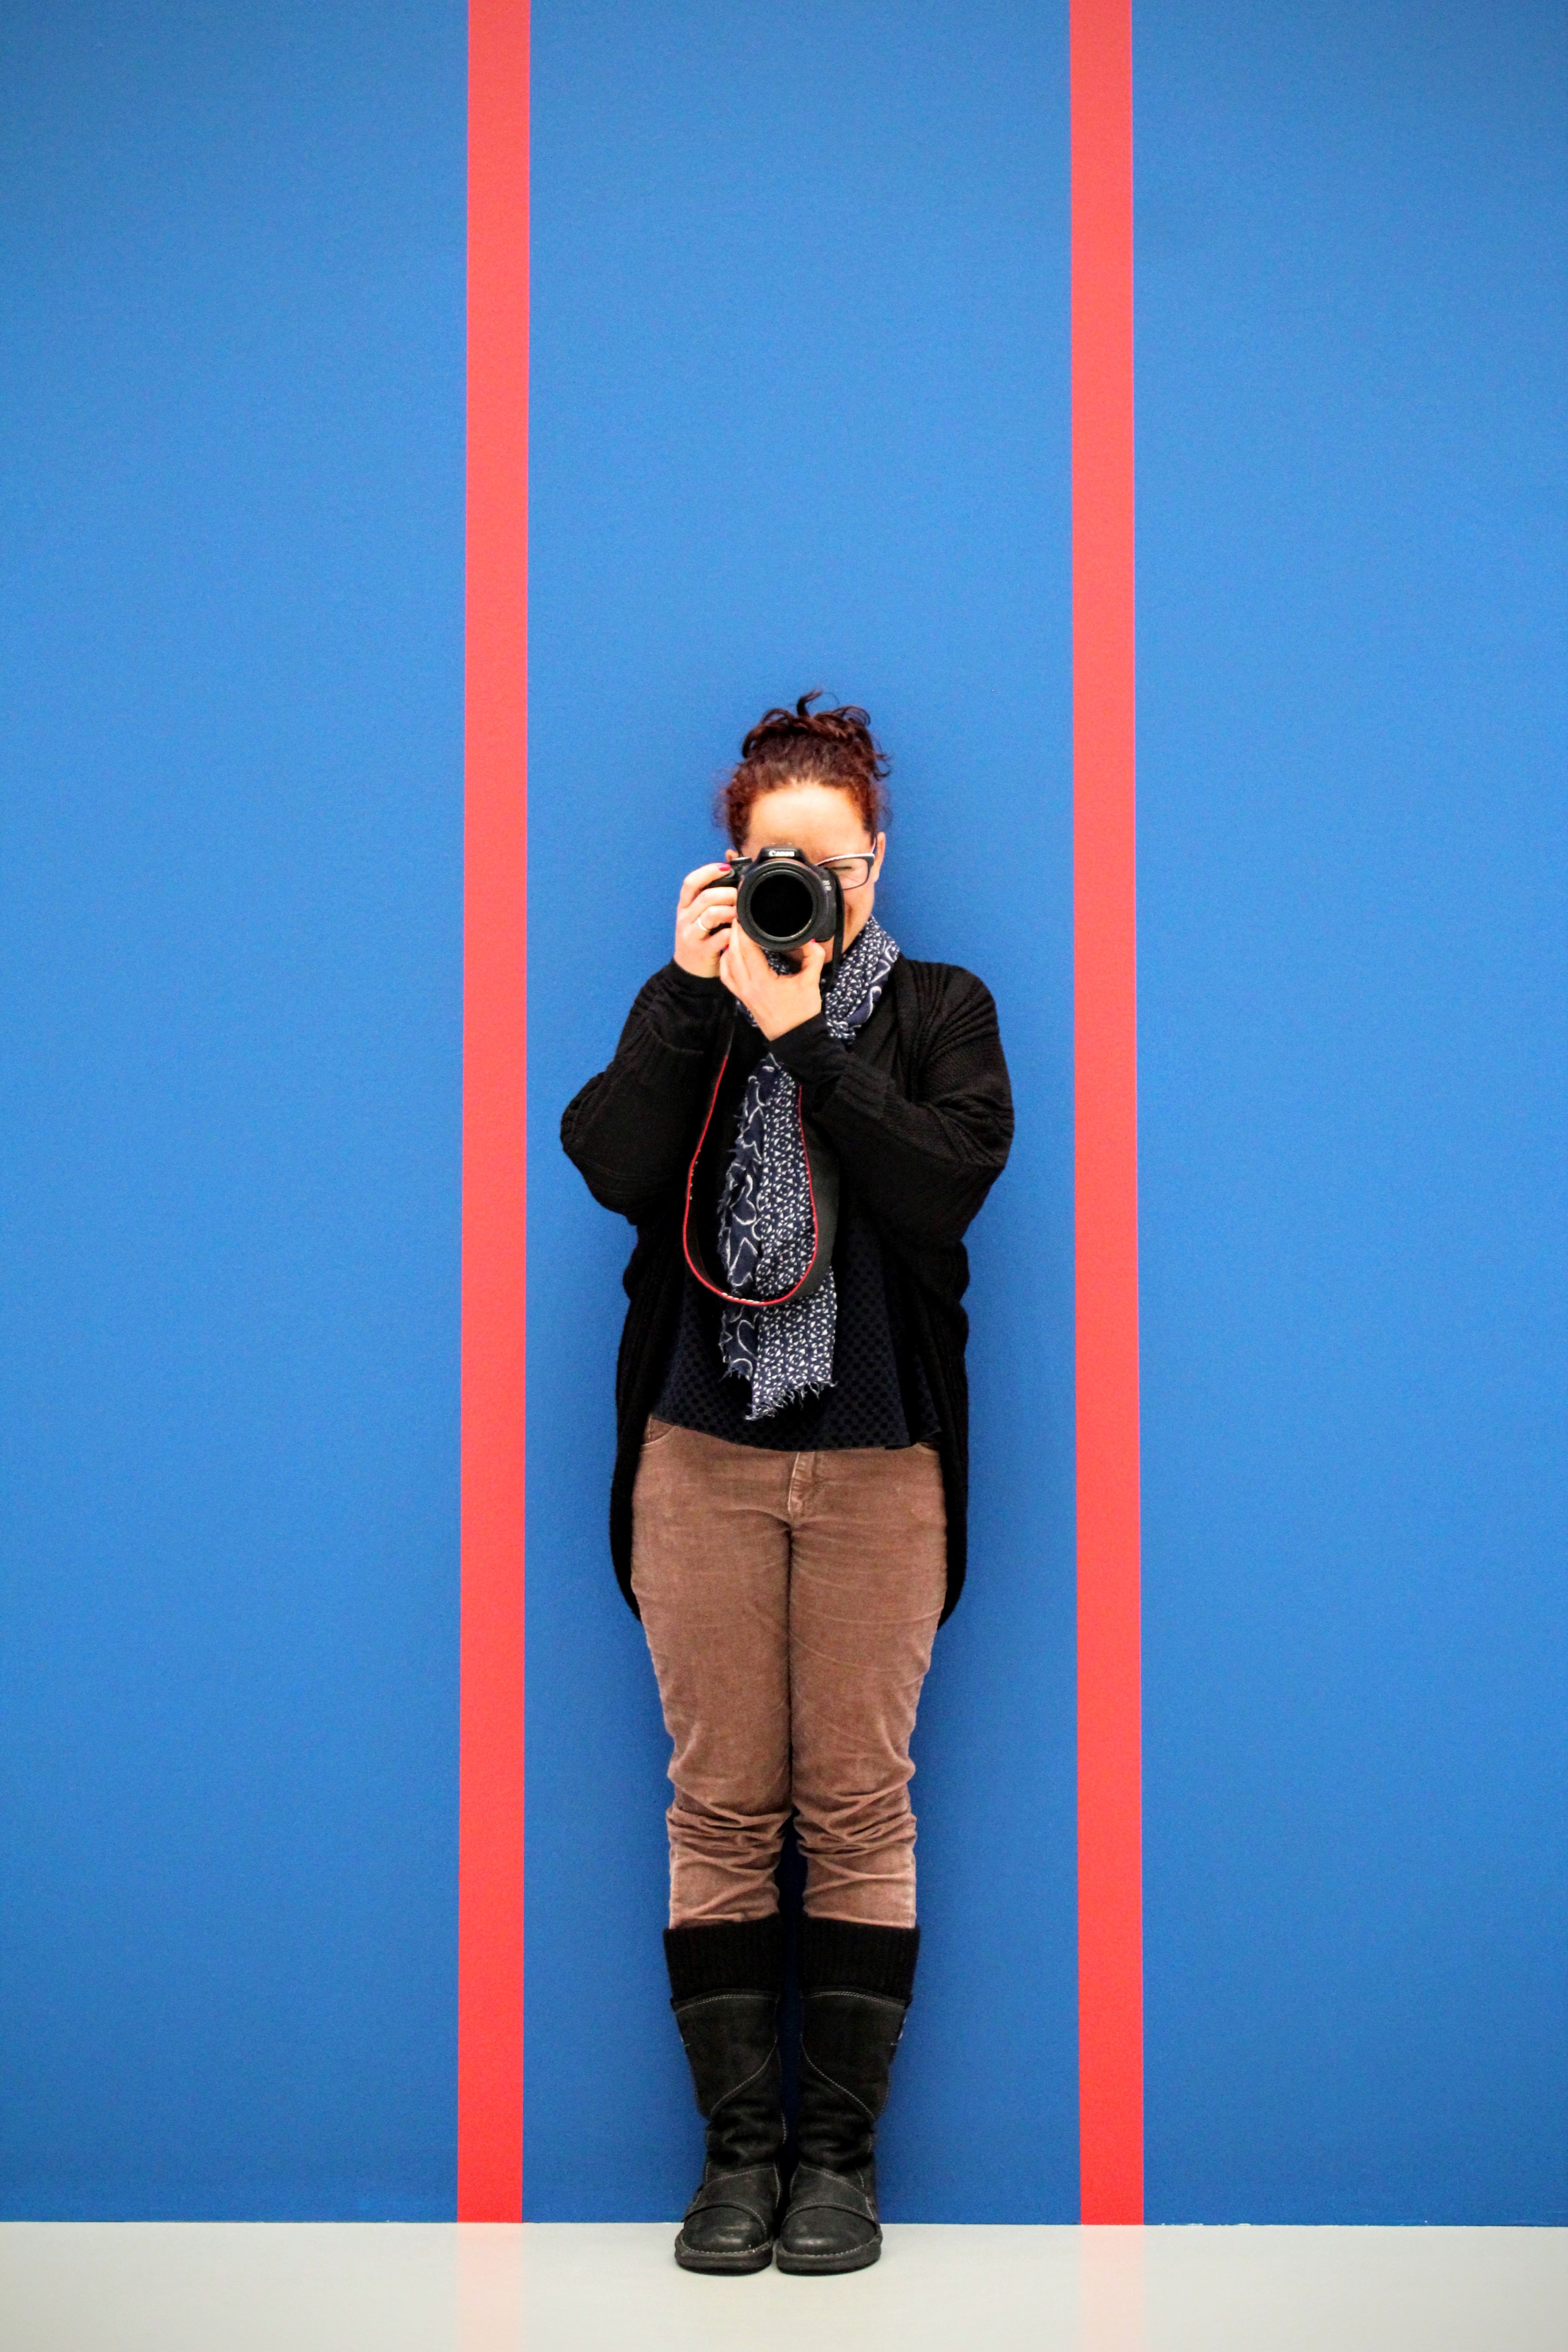
photographer, spring, red, color, fashion, blue, clothing, background, stripes, photograph, wallpaper, photo shoot, take a snapshot, horizontal stripes